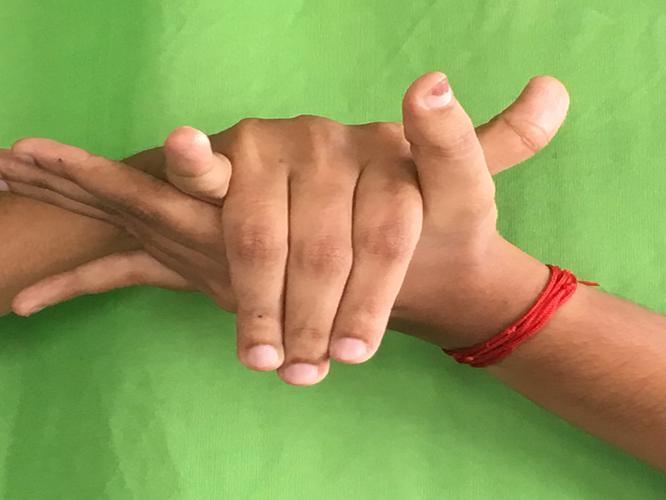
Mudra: Kurma
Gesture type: double_hand